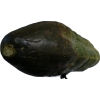
Label: cucumber